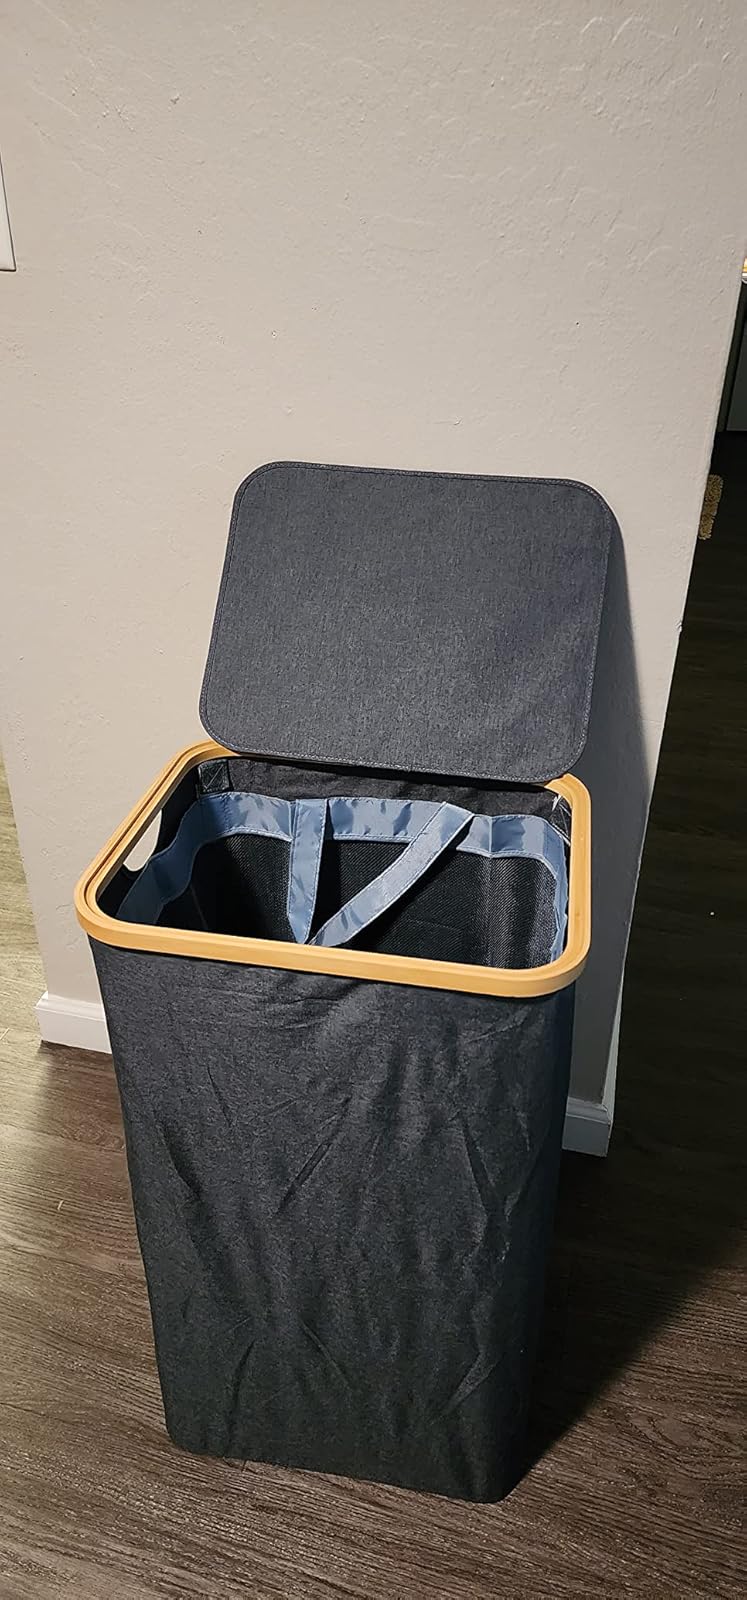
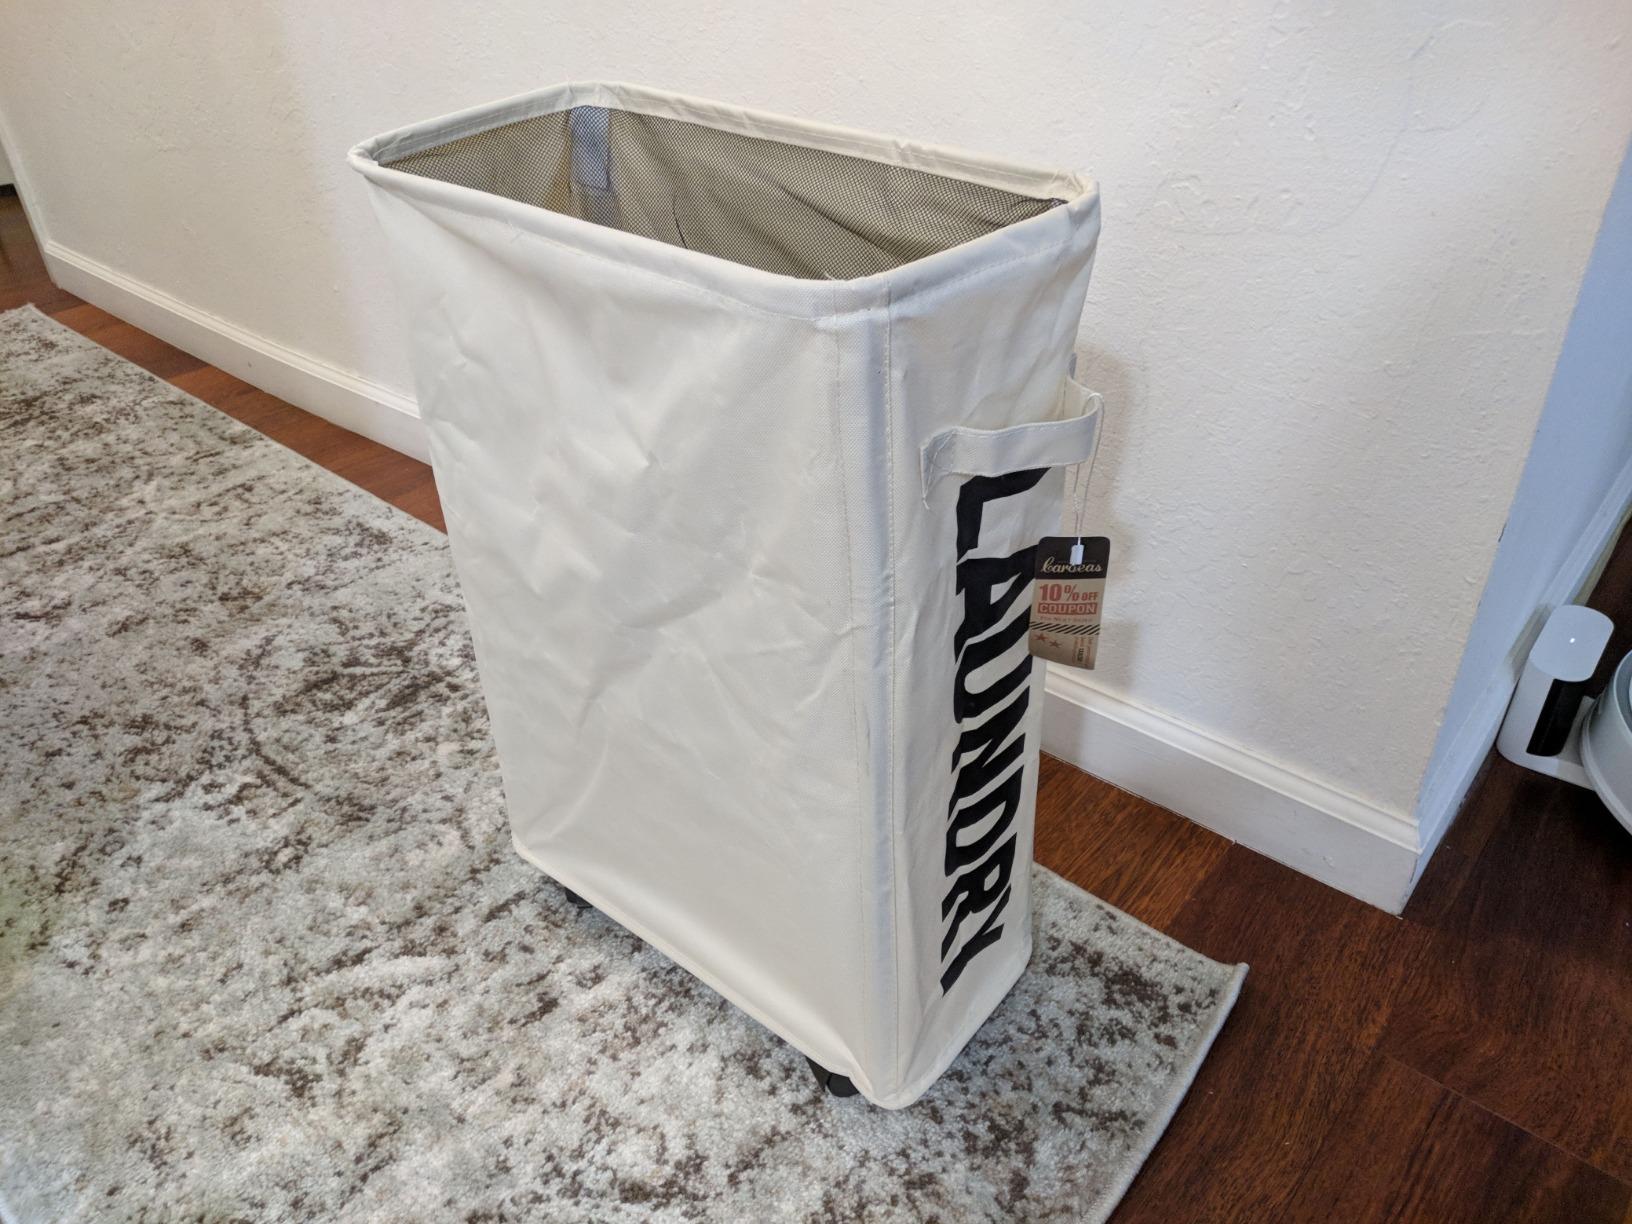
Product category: items_hamper
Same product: no